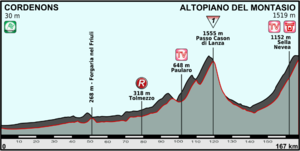
La 10ᵉ étape du Tour d'Italie 2013 s'est déroulée le mardi 14 mai 2013 entre la ville de Cordenons et Altopiano del Montasio sur une distance de 168 km. Elle est courue le lendemain de la première journée de repos. Le Colombien Rigoberto Urán remporte cette première étape de haute-montagne du Giro 2013, 20 secondes devant son compatriote Carlos Betancur et 31 secondes de un petit groupe composé de favoris emmené par la maillot rose en personne, l'Italien Vincenzo Nibali. Beaucoup de changement au niveau du classement général puisque, parmi les coureurs figurant dans le top 10 de l'étape précédente, seuls Rigoberto Urán, Cadel Evans, Mauro Santambrogio et Domenico Pozzovivo terminent en avance ou dans les temps de son leader. Bradley Wiggins, Michele Scarponi et Robert Gesink ont perdu environ 50 secondes. Le grand perdant de cette journée est le Canadien Ryder Hesjedal qui termine à 20 minutes 53 secondes du vainqueur, dégringolant au classement général de la onzième à la trente-troisième place. La première place du classement du meilleur jeune est maintenant occupée par le Polonais Rafał Majka.